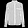
Label: Shirt